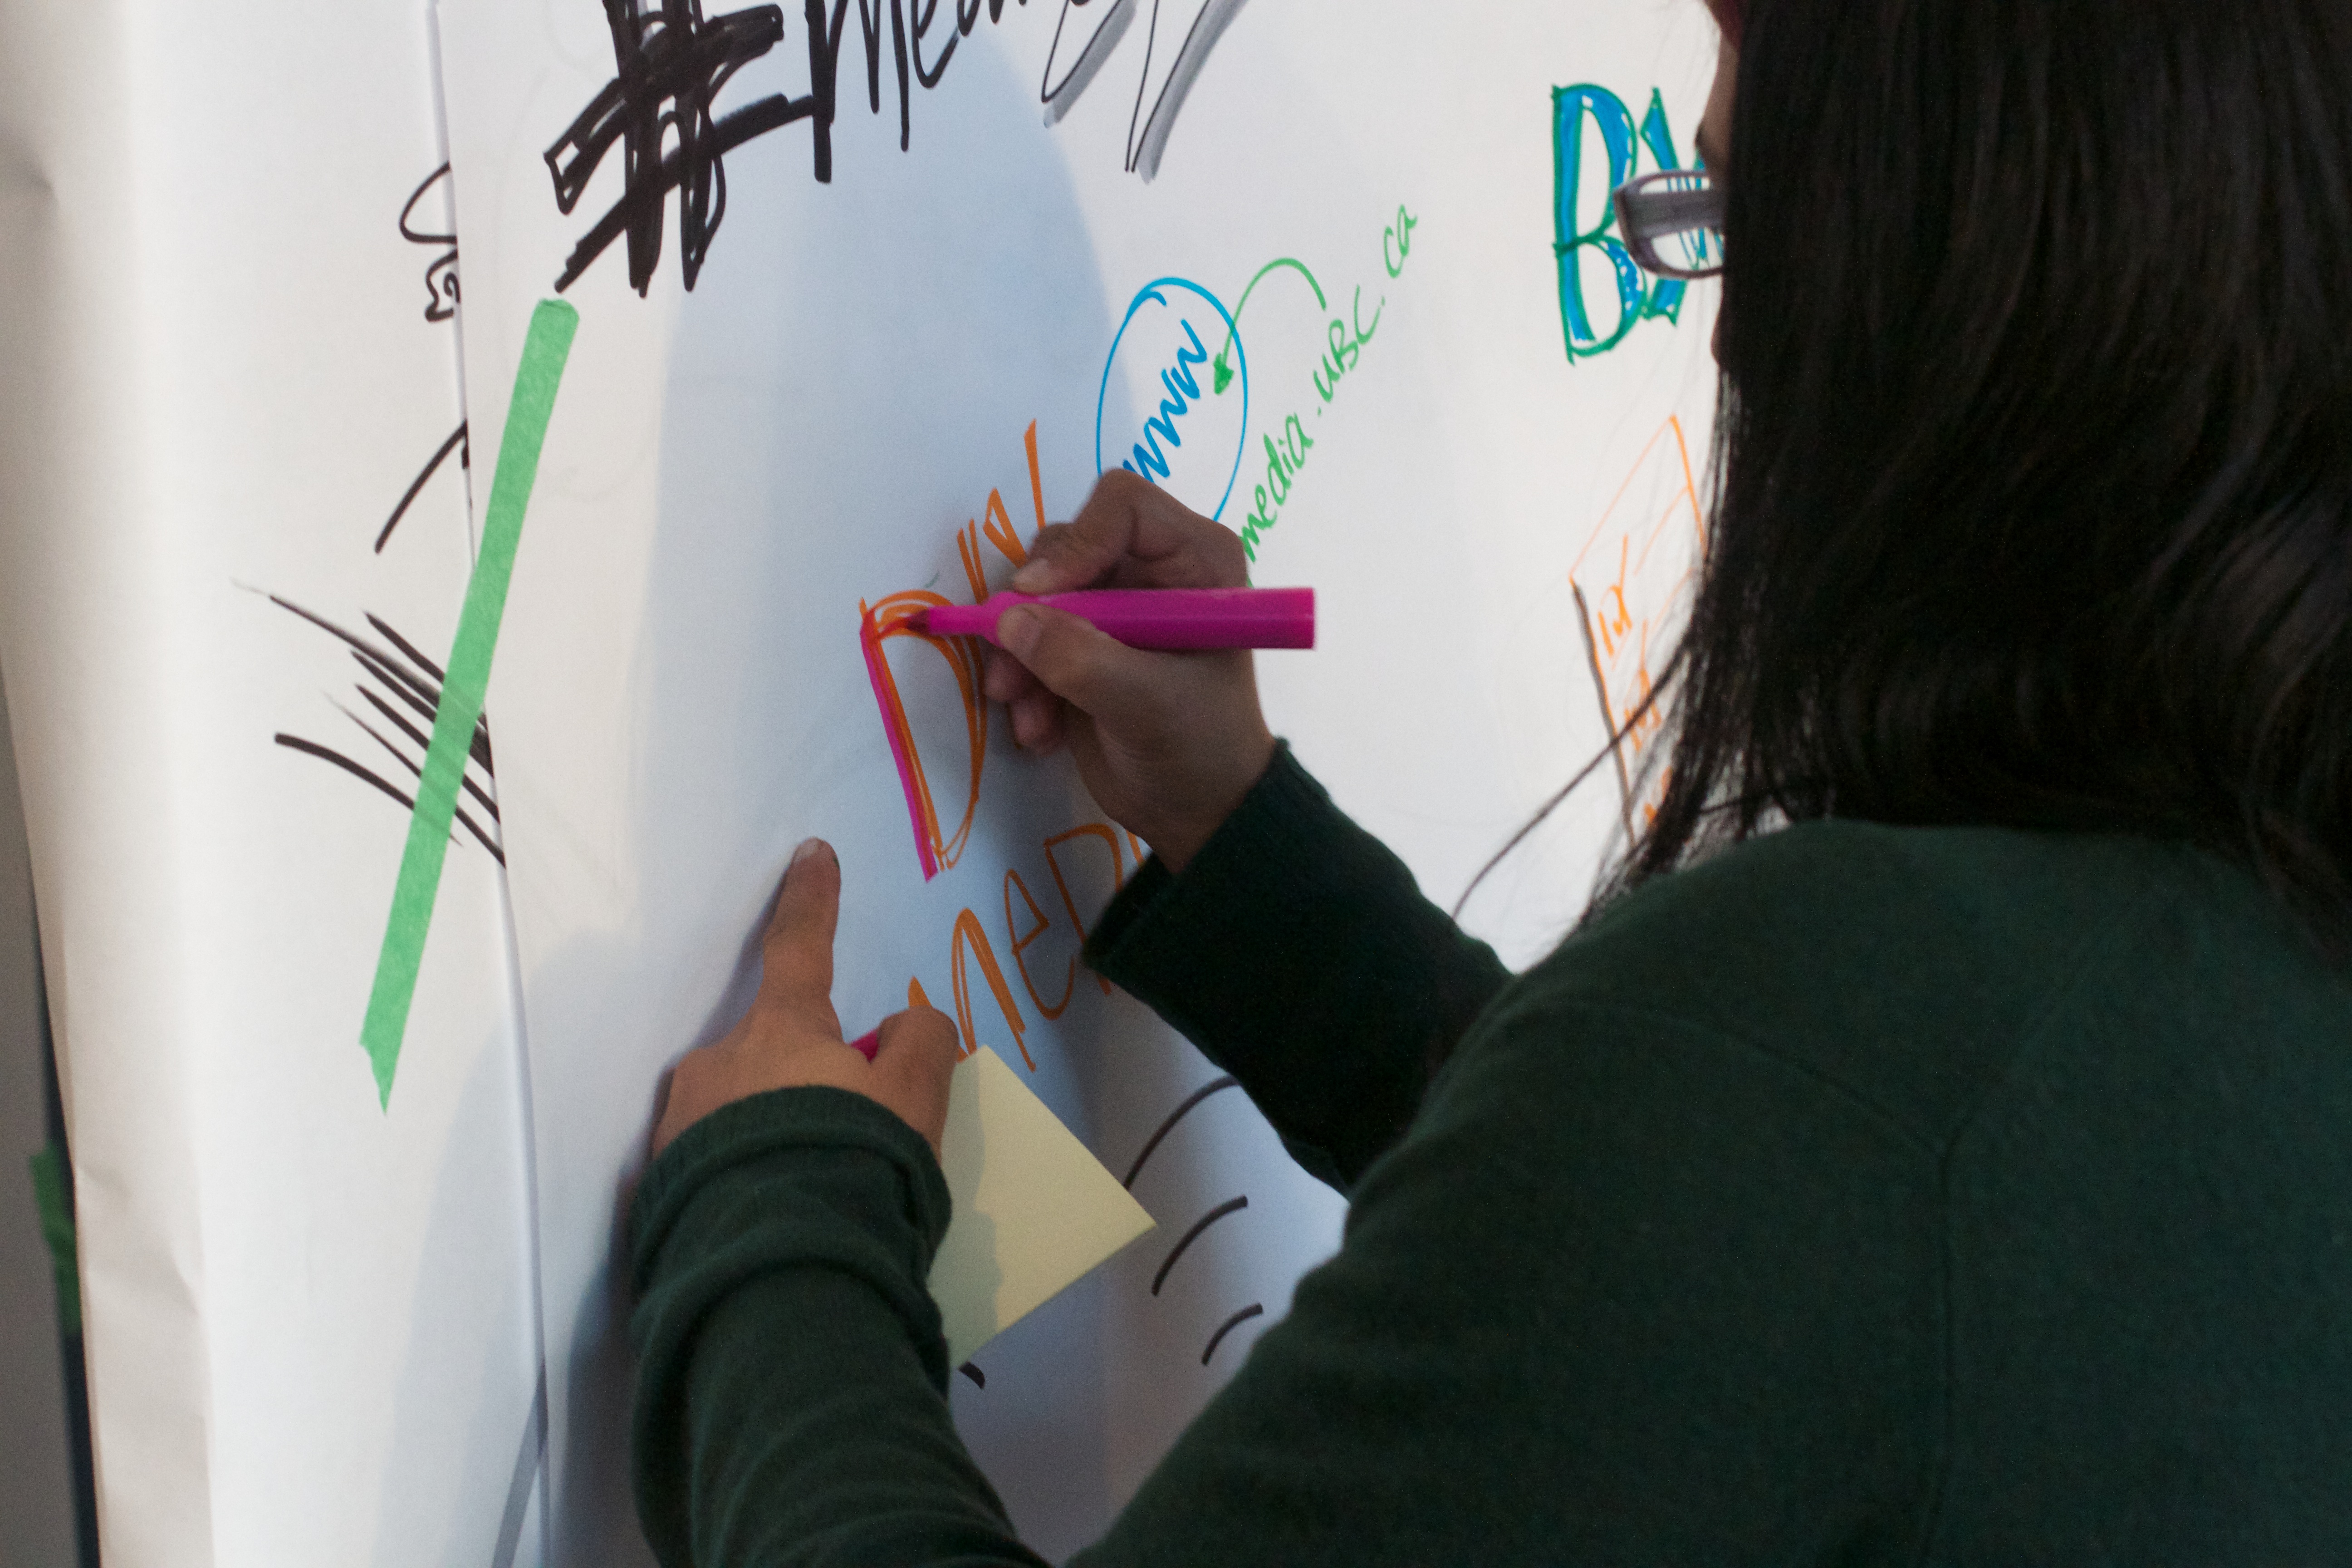
writing, color, blue, art, etug